Thomas Scott (died 1594)

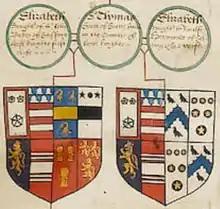
Arms of Sir Thomas Scott (1535-1594) from a family pedigree illuminated on vellum, commissioned by his second son Sir John Scott (1570-1616). The two shields show his quartered arms impaling the quartered arms of each of his two wives: left: his first wife Elizabeth Baker; right: his second wife Elizabeth Heyman

Scott married firstly Elizabeth Baker (d. 17 November 1583), the daughter of Sir John Baker of Sissinghurst and sister-in-law of Thomas Sackville, 1st Earl of Dorset, by whom he had ten sons and four daughters: